Russefeiring

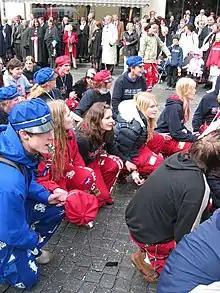
The of 2005 at 17 May parade in Oslo, Norway

The ' (English: ' celebration') is a traditional celebration for Norwegian high school students in their final spring semester. Students that take part in the celebrations are known as '. Students in high school normally prepare for this celebration from the start of the year. celebrations normally happen before the final term exam for the high school students before they are off to university or college.